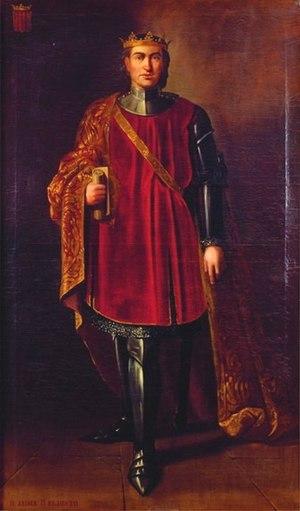
Cette page dresse une liste de personnalités mortes au cours de l'année 1327 :
Le royaume de Sicile a dans le passé recouvert plusieurs zones géographiques différentes au fil du temps, et il ne s'est pas limité à la seule île de Sicile. Il a été l'objet de convoitises de la part des plus grandes familles européennes, qui se sont battues pour s'en assurer la possession. L'histoire du royaume a été particulièrement mouvementée, marquée par des assassinats, des guerres de succession, des séparations. Les rois de Sicile n'ont donc pas tous régné sur un territoire identique. On a même pu parler, lors des périodes au cours desquelles les royaumes de Sicile et de Naples ont été réunis, de « Royaume des Deux-Siciles ». Établir la liste des rois de Sicile et/ou de Naples suppose donc de rattacher les noms des rois à la bonne entité politique.
Cette page dresse une liste de personnalités nées au cours de l'année 1267 :